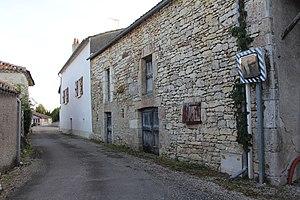
Plus ancienne maison du bourg du Montat-Lot-âge estimé:4 siècles.
Le Montat est une commune française située dans le département du Lot, en région Occitanie.